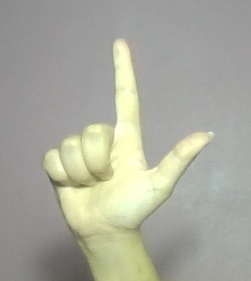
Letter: laam